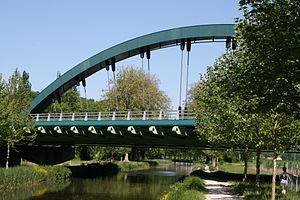
Le bief de Sainte-Catherine est une section du canal d'Orléans comprise entre l’écluse de Machot en amont et l’écluse de Sainte-Catherine en aval. Il fait partie de la première section du canal construite par Robert Mahieu entre 1676 et 1678 entre Vieilles-Maisons-sur-Joudry et Buges.
Le canal d'Orléans est une ancienne voie d'eau située dans le département français du Loiret. D’une longueur de 78,65 km, ce canal relie la Loire au canal du Loing et au canal de Briare. Il assure ainsi la continuité par voie d'eau entre Orléans et Paris vers le nord et Briare et les canaux du Centre vers le sud.